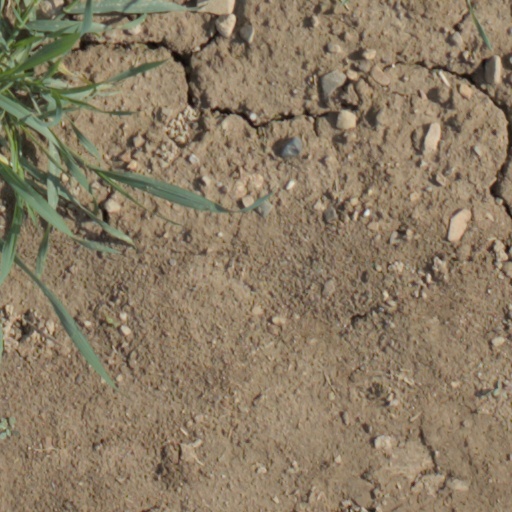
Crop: wheat